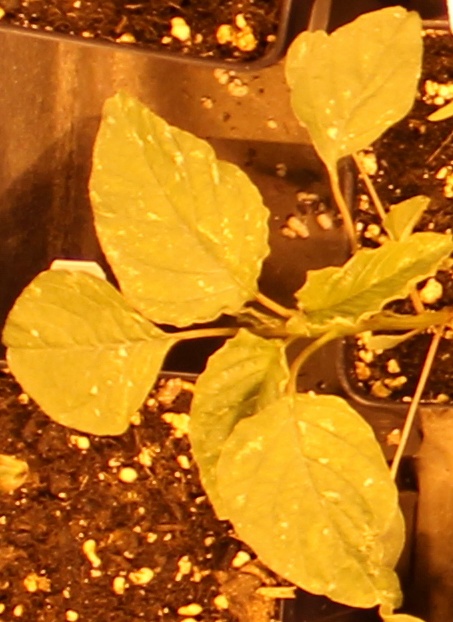
Label: Palmer Amaranth